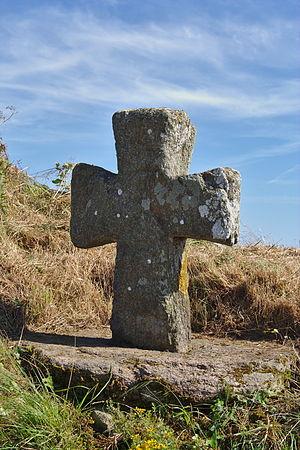
Croix de chemin médiévale des Courtils à Saint-Coulomb.